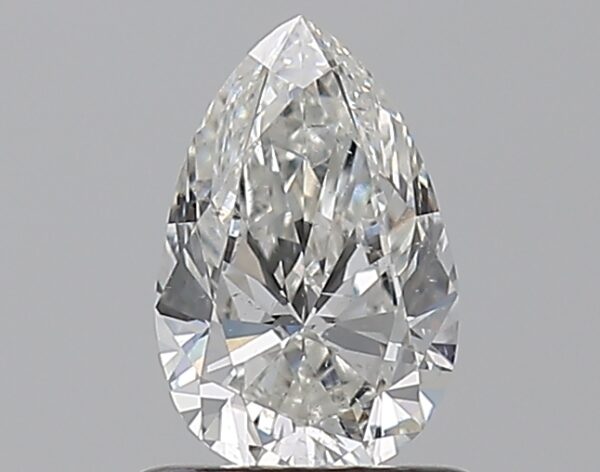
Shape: pear
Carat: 0.75
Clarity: SI1
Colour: G
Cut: VG
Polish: EX
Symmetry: EX
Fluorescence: N
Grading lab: GIA
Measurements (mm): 7.62 x 4.97 x 3.11